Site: brandenburg
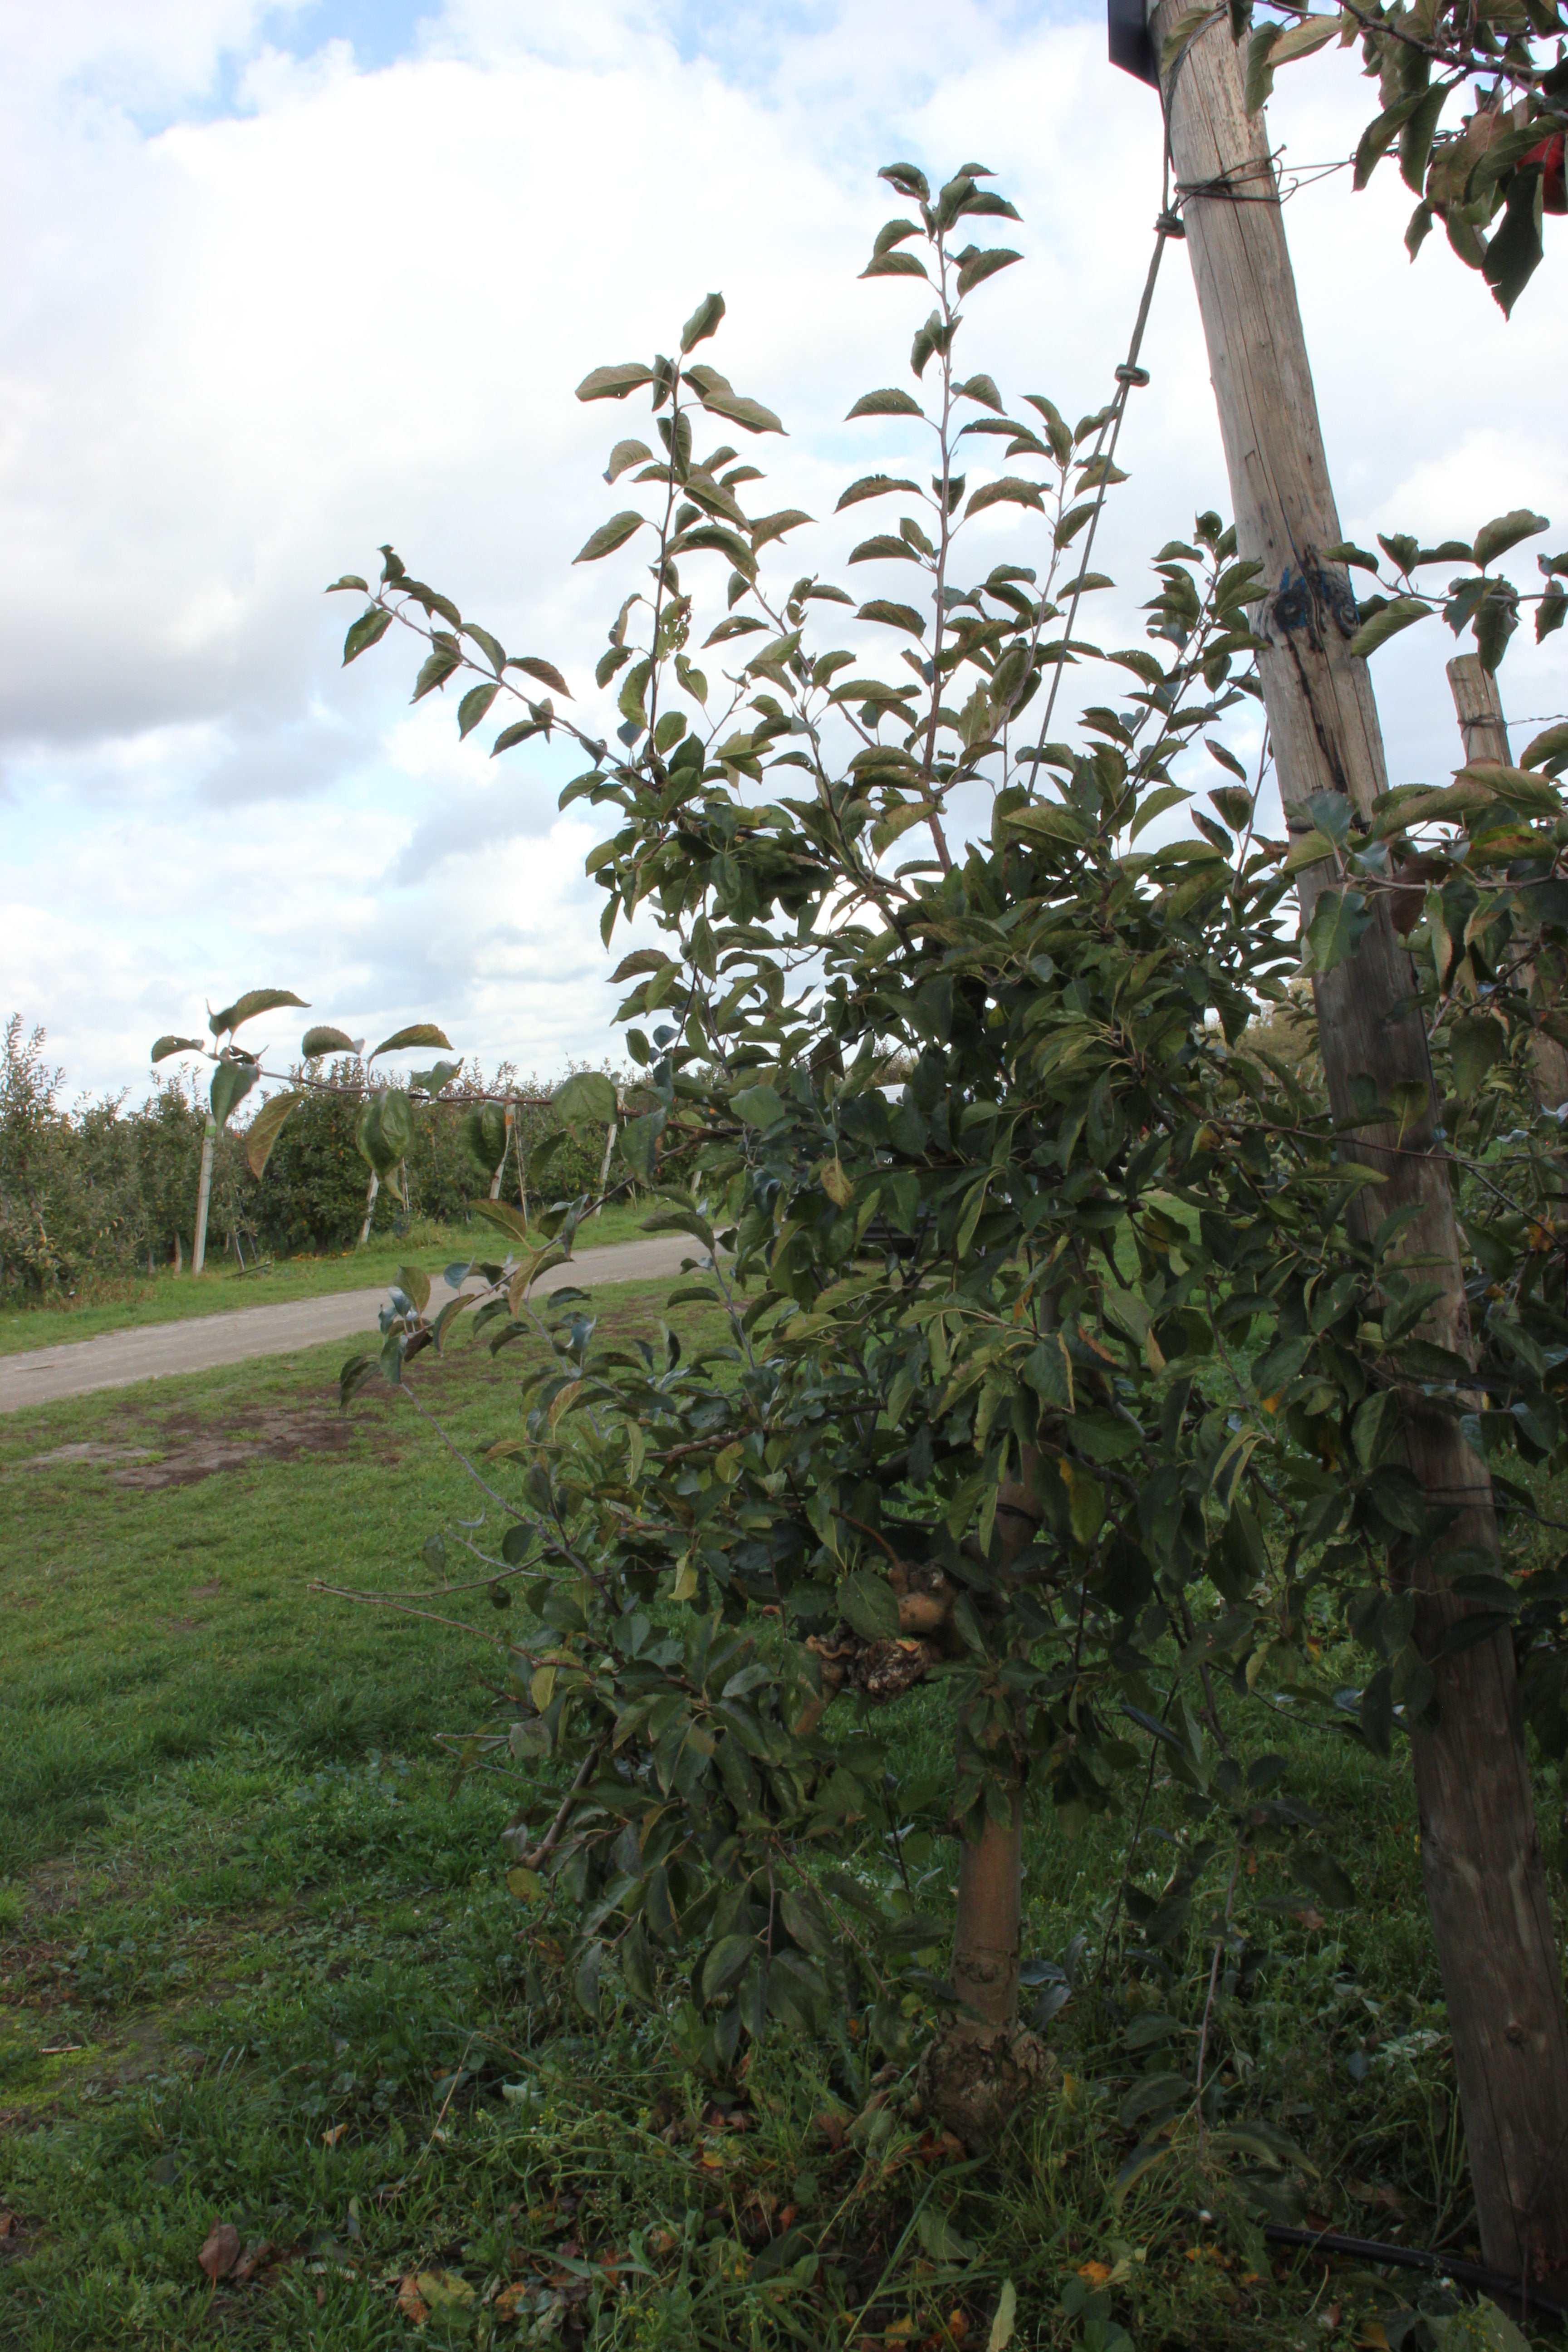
Growth stage (BBCH 91): Senescence, beginning of dormancy